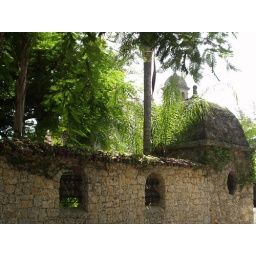
Wall and tower of Florida coralstone in front of the Plymouth church in Coral Gables.